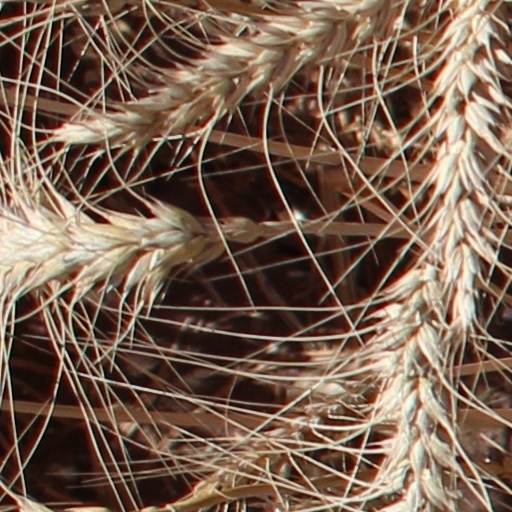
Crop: wheat